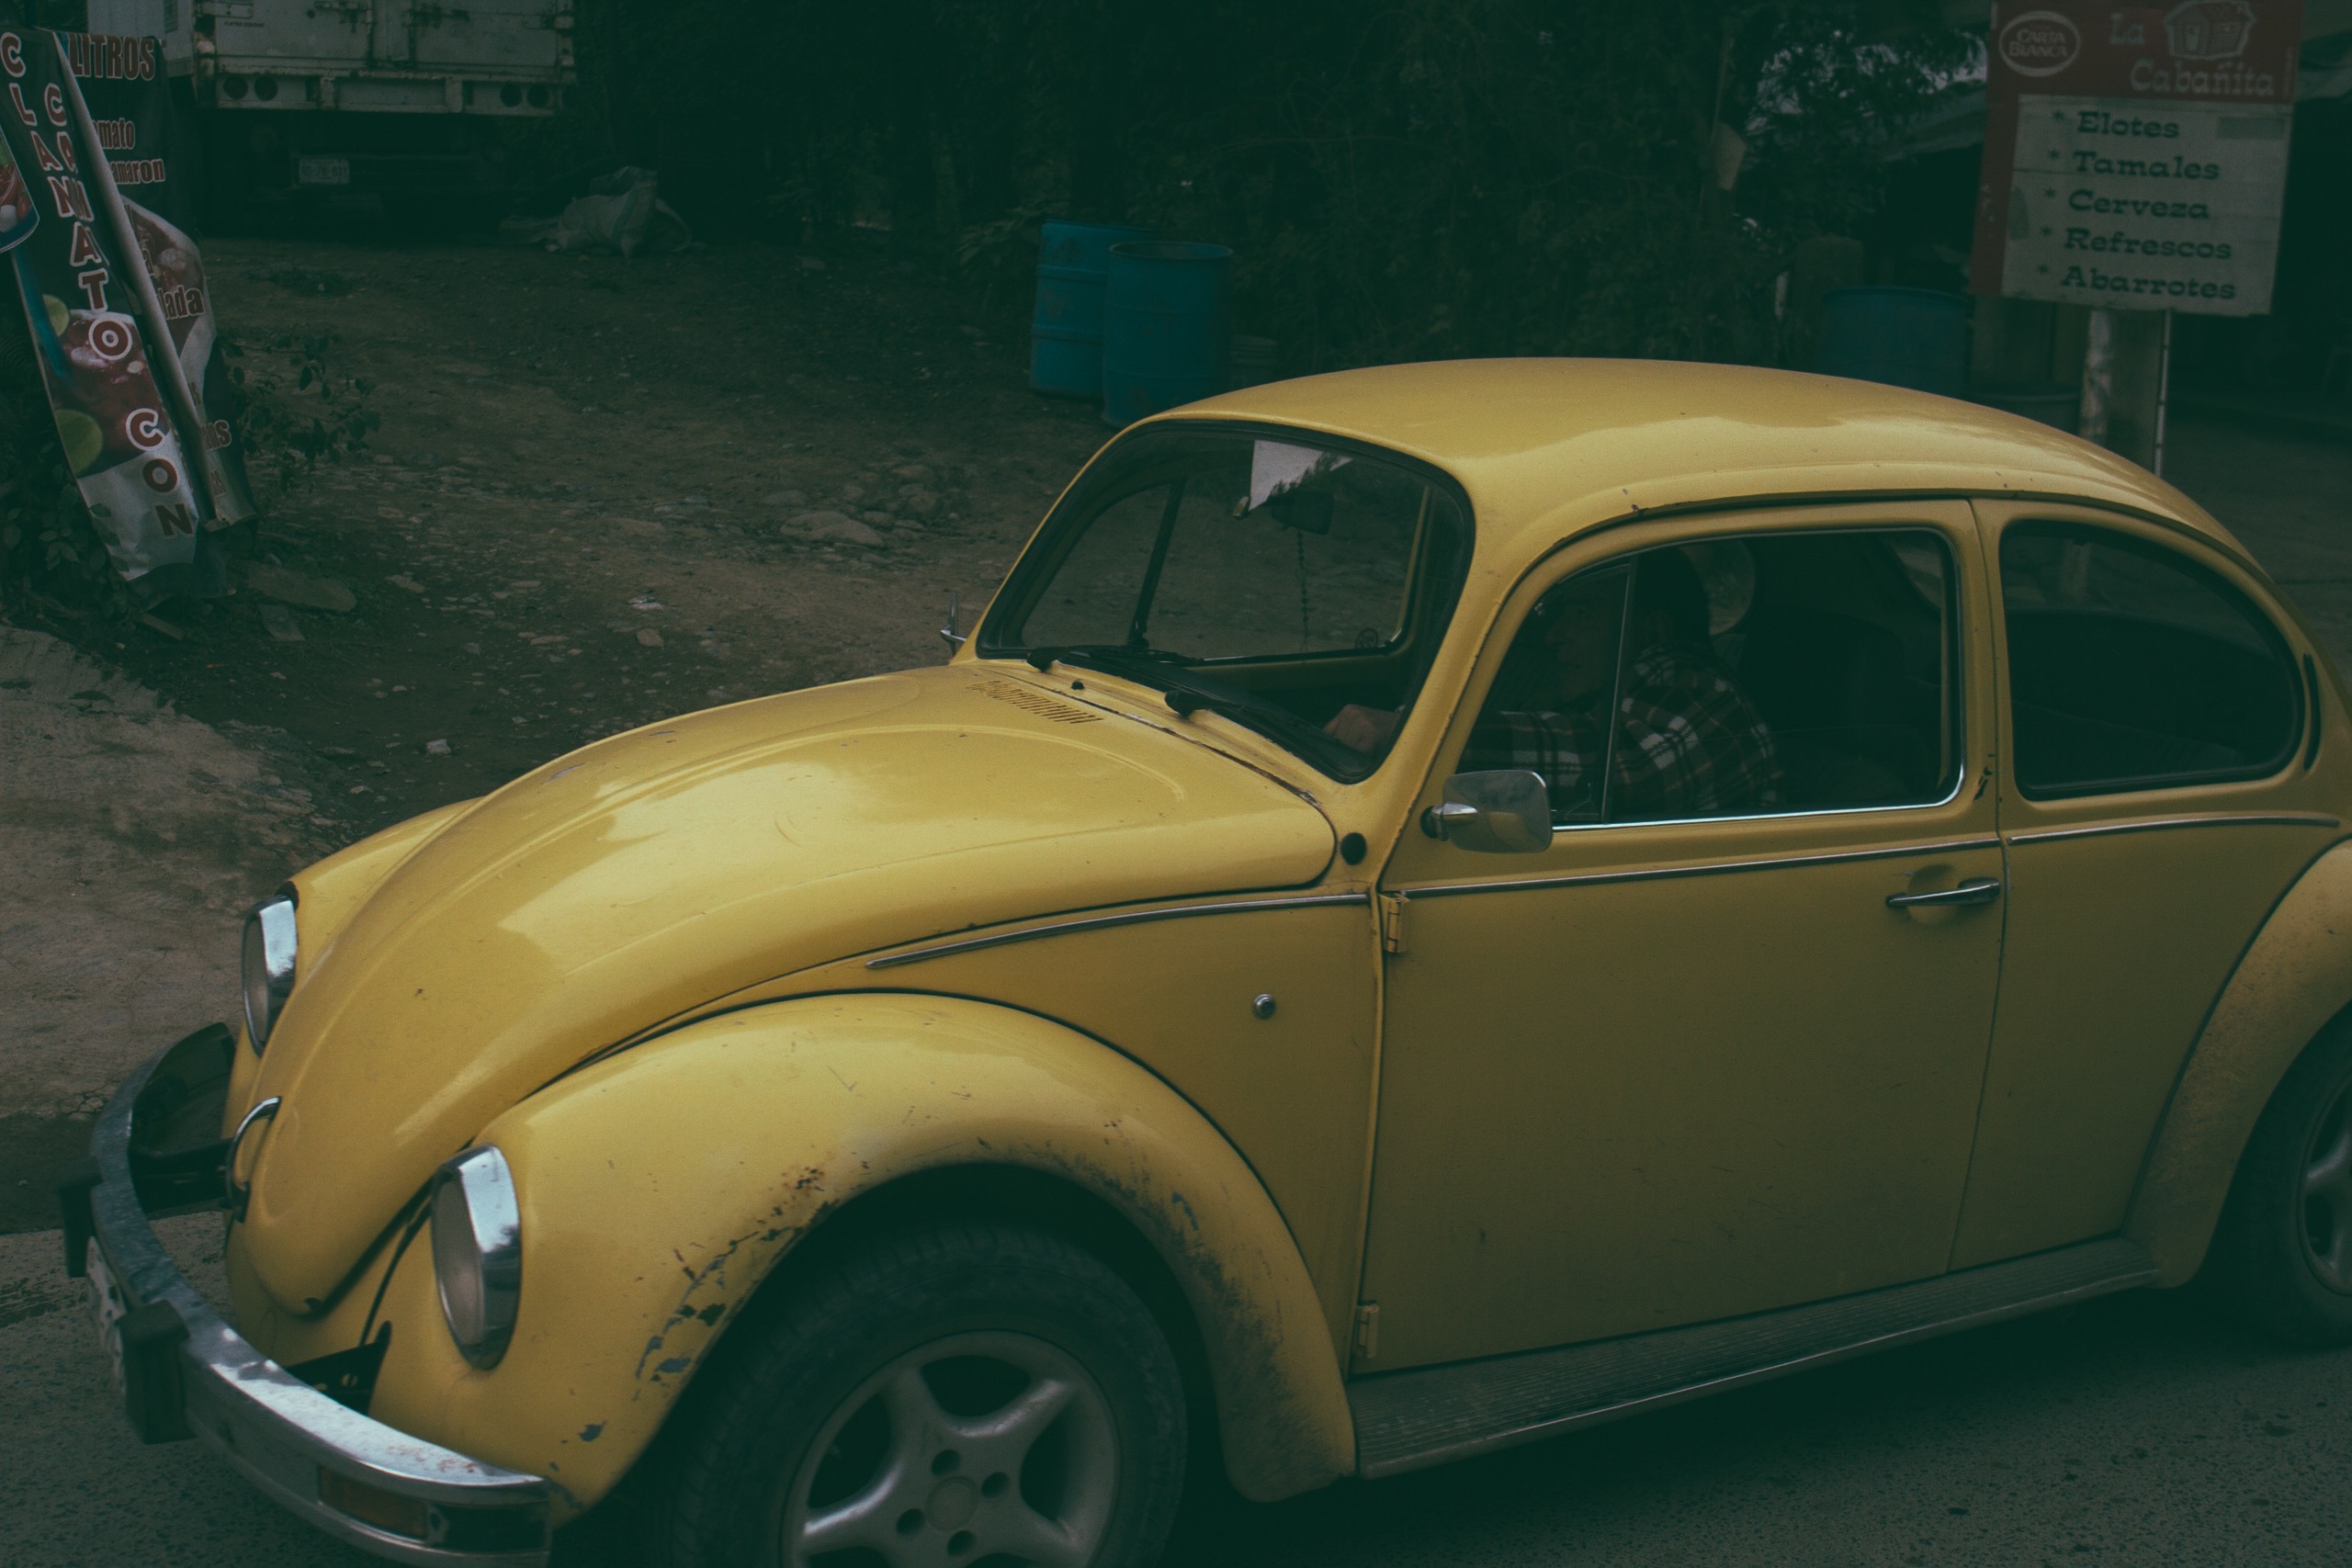
car, vintage, wheel, volkswagen, vehicle, yellow, beetle, antique car, city car, land vehicle, volkswagen beetle, automobile make, compact car, automotive design, subcompact car